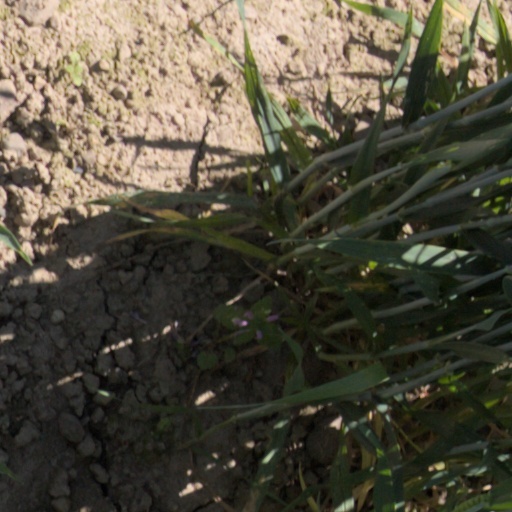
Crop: wheat